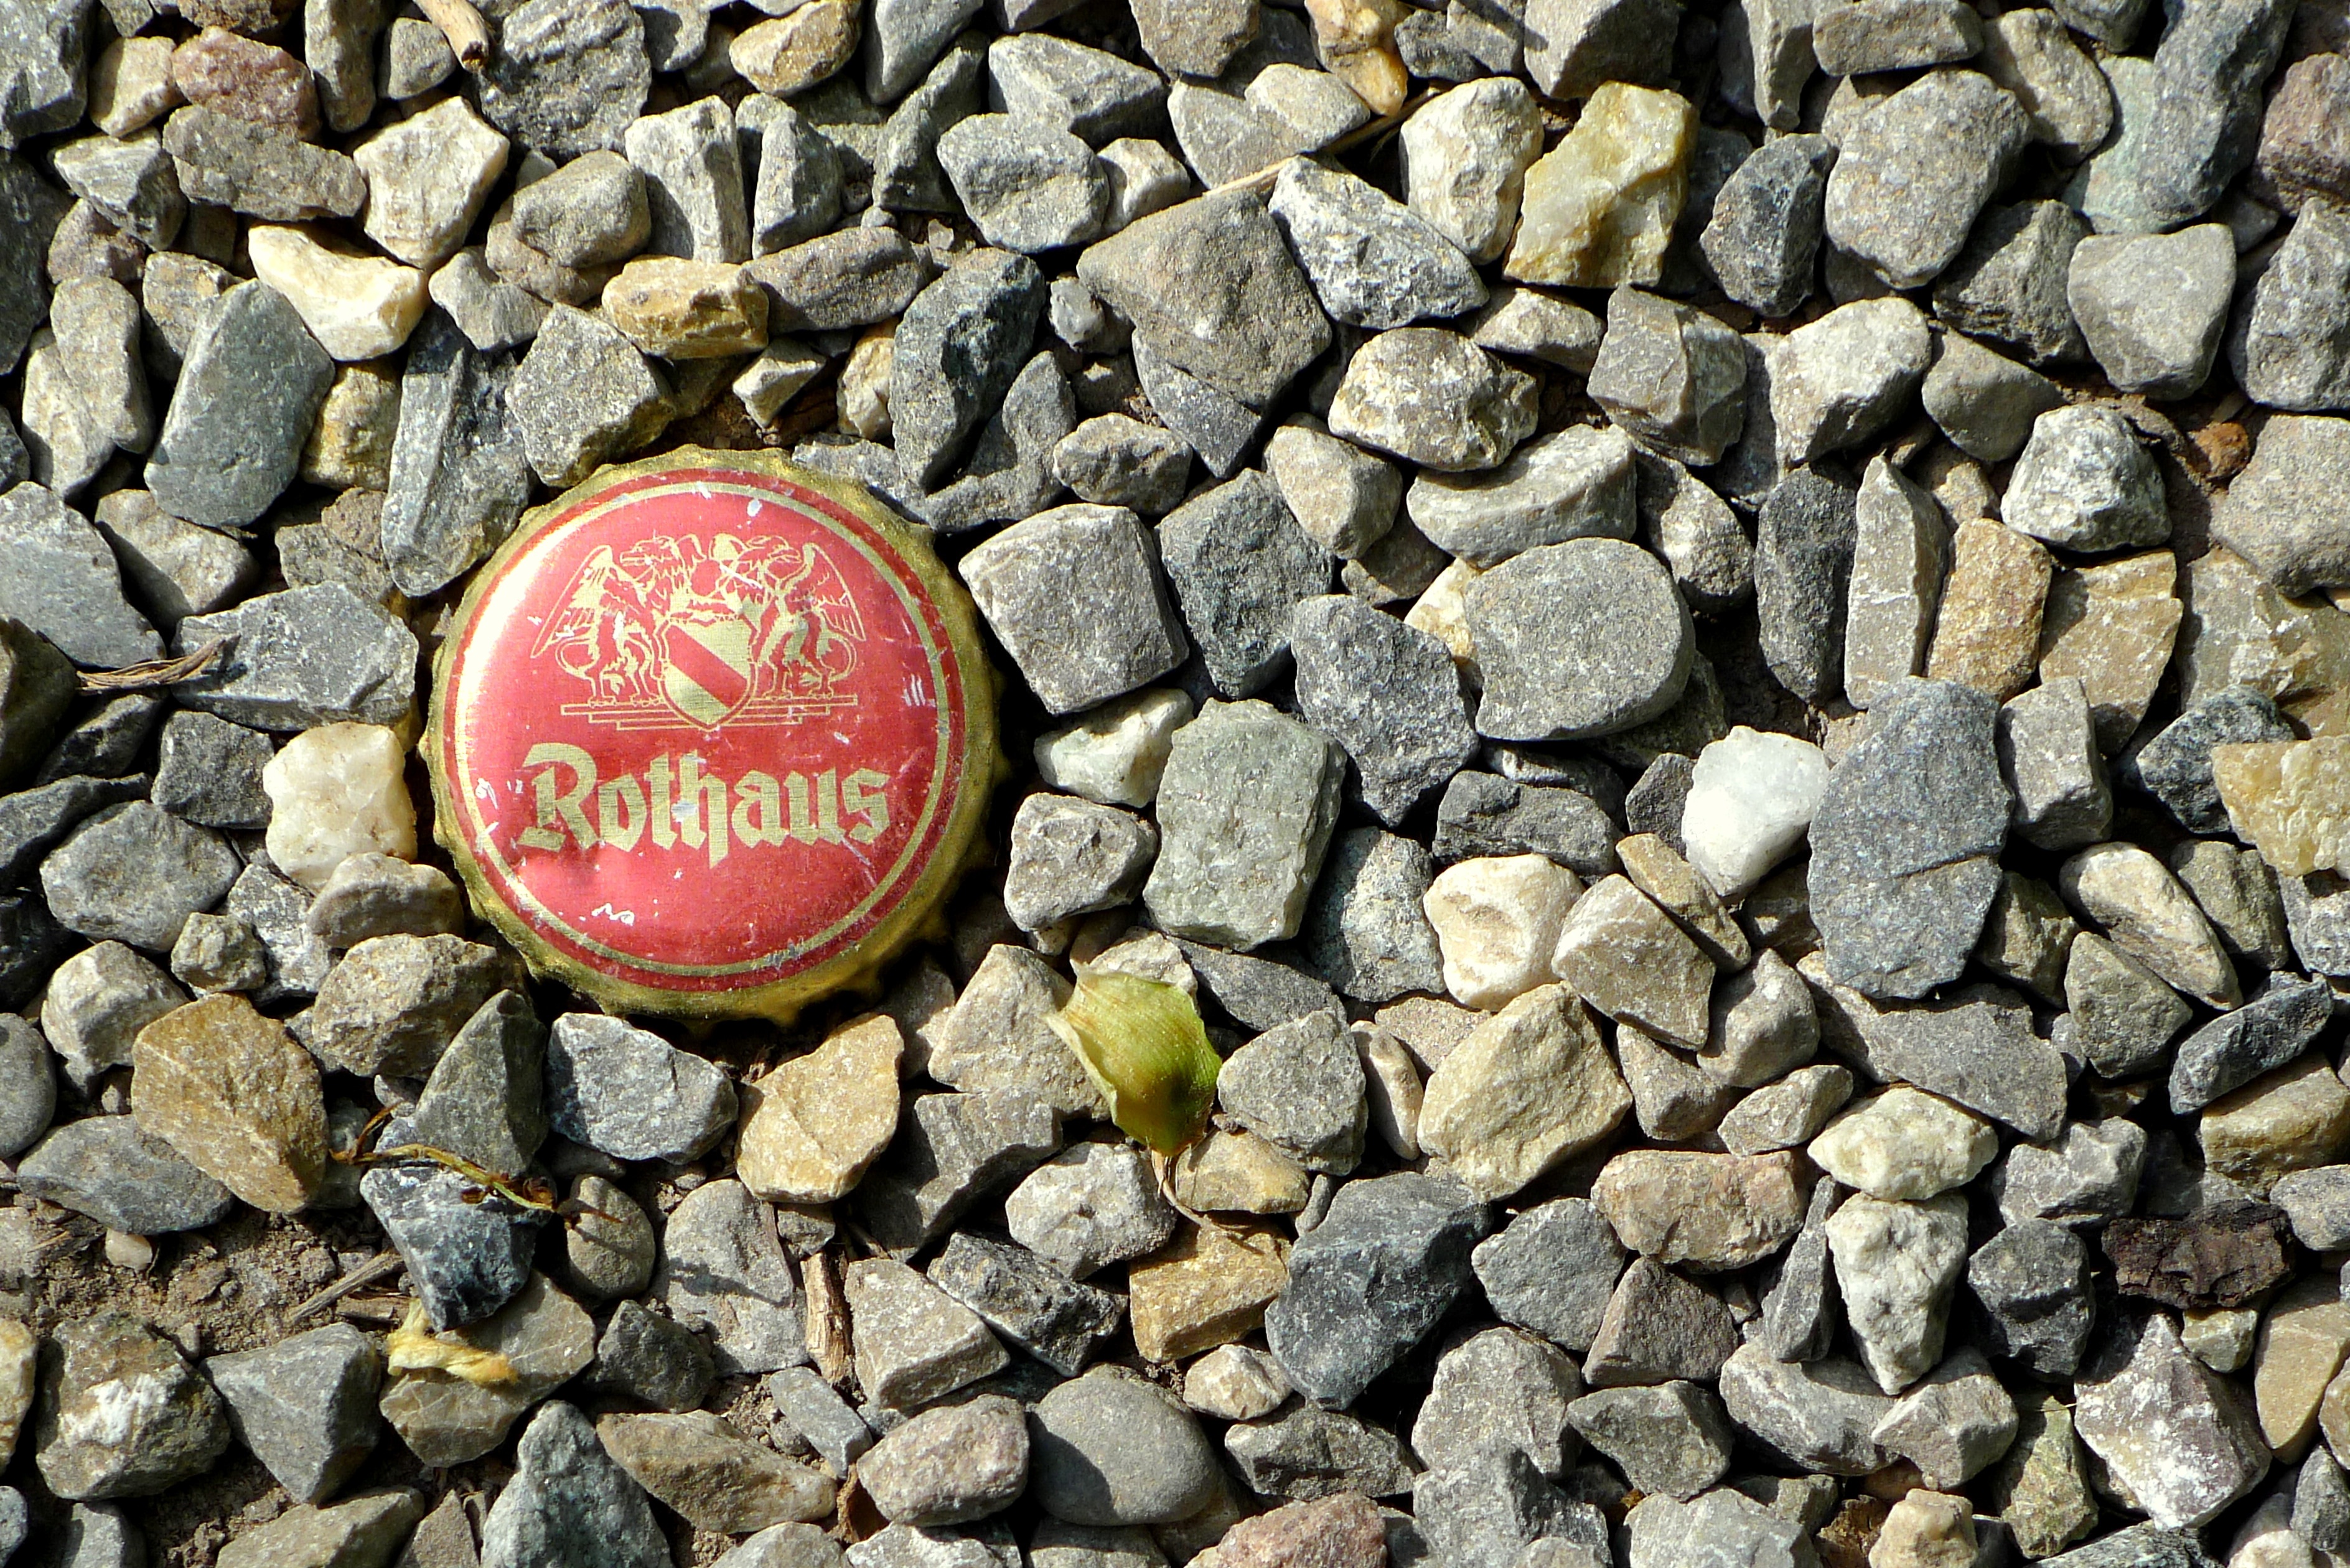
rock, wall, environment, pebble, soil, stone wall, material, beer, brand, rubble, gravel, cap, garbage, pollution, rothaus